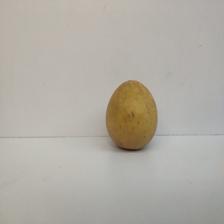
Size: Large